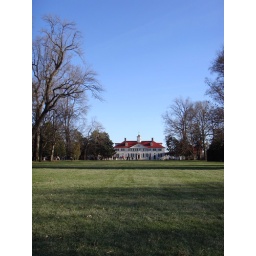
The big green field in front of the hosue